Josh Hutcherson

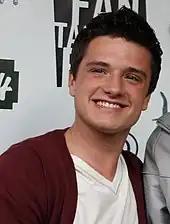
Josh Hutcherson smiling for a picture wearing casual clothing

In 2005, Hutcherson appeared in several Hollywood films while trying to establish himself in the industry. He portrayed the minor role of Bucky Weston in the comedy "Kicking & Screaming". In 2005's "Little Manhattan", he had a lead role alongside his younger brother, Connor. Stella Papamichael of the BBC approved of his performance, saying that "Hutcherson's delivery is spot-on, showing a keen instinct for self-effacing humor that would make even Woody Allen feel that bit more inadequate", but "Variety" columnist Brian Lowry felt that Hutcherson "might have looked cute on the page, but even with his Linus voice the language and tone [didn't] feel natural." He next appeared in a lead role in Jon Favreau's "", which he enjoyed filming owing to the number of special effects and stunts he was involved with. Hutcherson received the Young Artist Award for "Best Performance in a Feature Film by a Leading Young Actor" for the film.